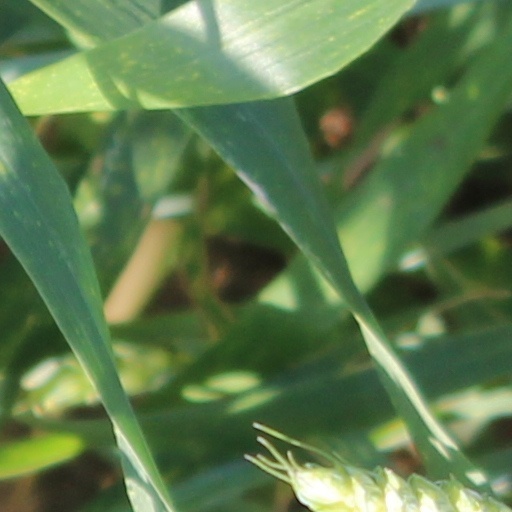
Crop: wheat